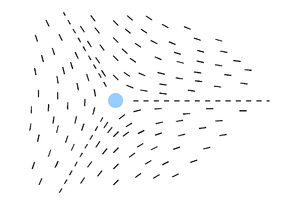
L'état nématique est un état de la matière intermédiaire entre les phases solide cristalline et liquide. Les molécules, de forme allongée, sont réparties sans ordre de position mais en demeurant en moyenne parallèles les unes aux autres, c'est-à-dire avec un ordre d'orientation à longue portée. Dans le cas quantique, la phase nématique est décrite par un fluide électronique qui brise spontanément une symétrie de l'Hamiltonien lors de l'échange de deux axes. Cette phase est alors très différente de sa contrepartie classique. Un point très important de la phase nématique est sa coexistence fréquente avec d'autres phases quantiques comme l'ordre magnétique ou supraconducteur.